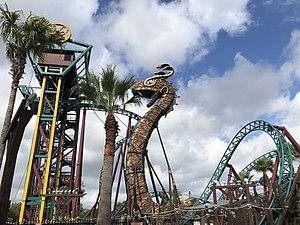
Cobra's Curse est un parcours de montagnes russes tournoyantes en acier du parc Busch Gardens Tampa, en Floride. Construite par Mack Rides, l'attraction a ouvert le 17 juin 2016, dans la zone égyptienne du parc. Elle est équipée d'un ascenseur.
Wonderla Hyderabad ouvert au public le 7 avril
Busch Gardens Tampa Bay est un parc d'attractions et animalier situé à Tampa, en Floride sur le thème du continent africain. Il est la propriété du groupe SeaWorld Parks & Entertainment.